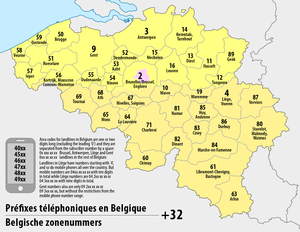
Voici la liste des préfixes téléphoniques en Belgique. L'indicatif international est le 32.